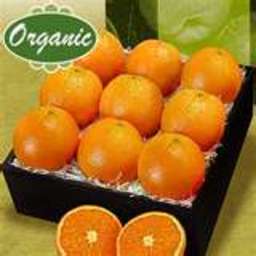
Label: Orange